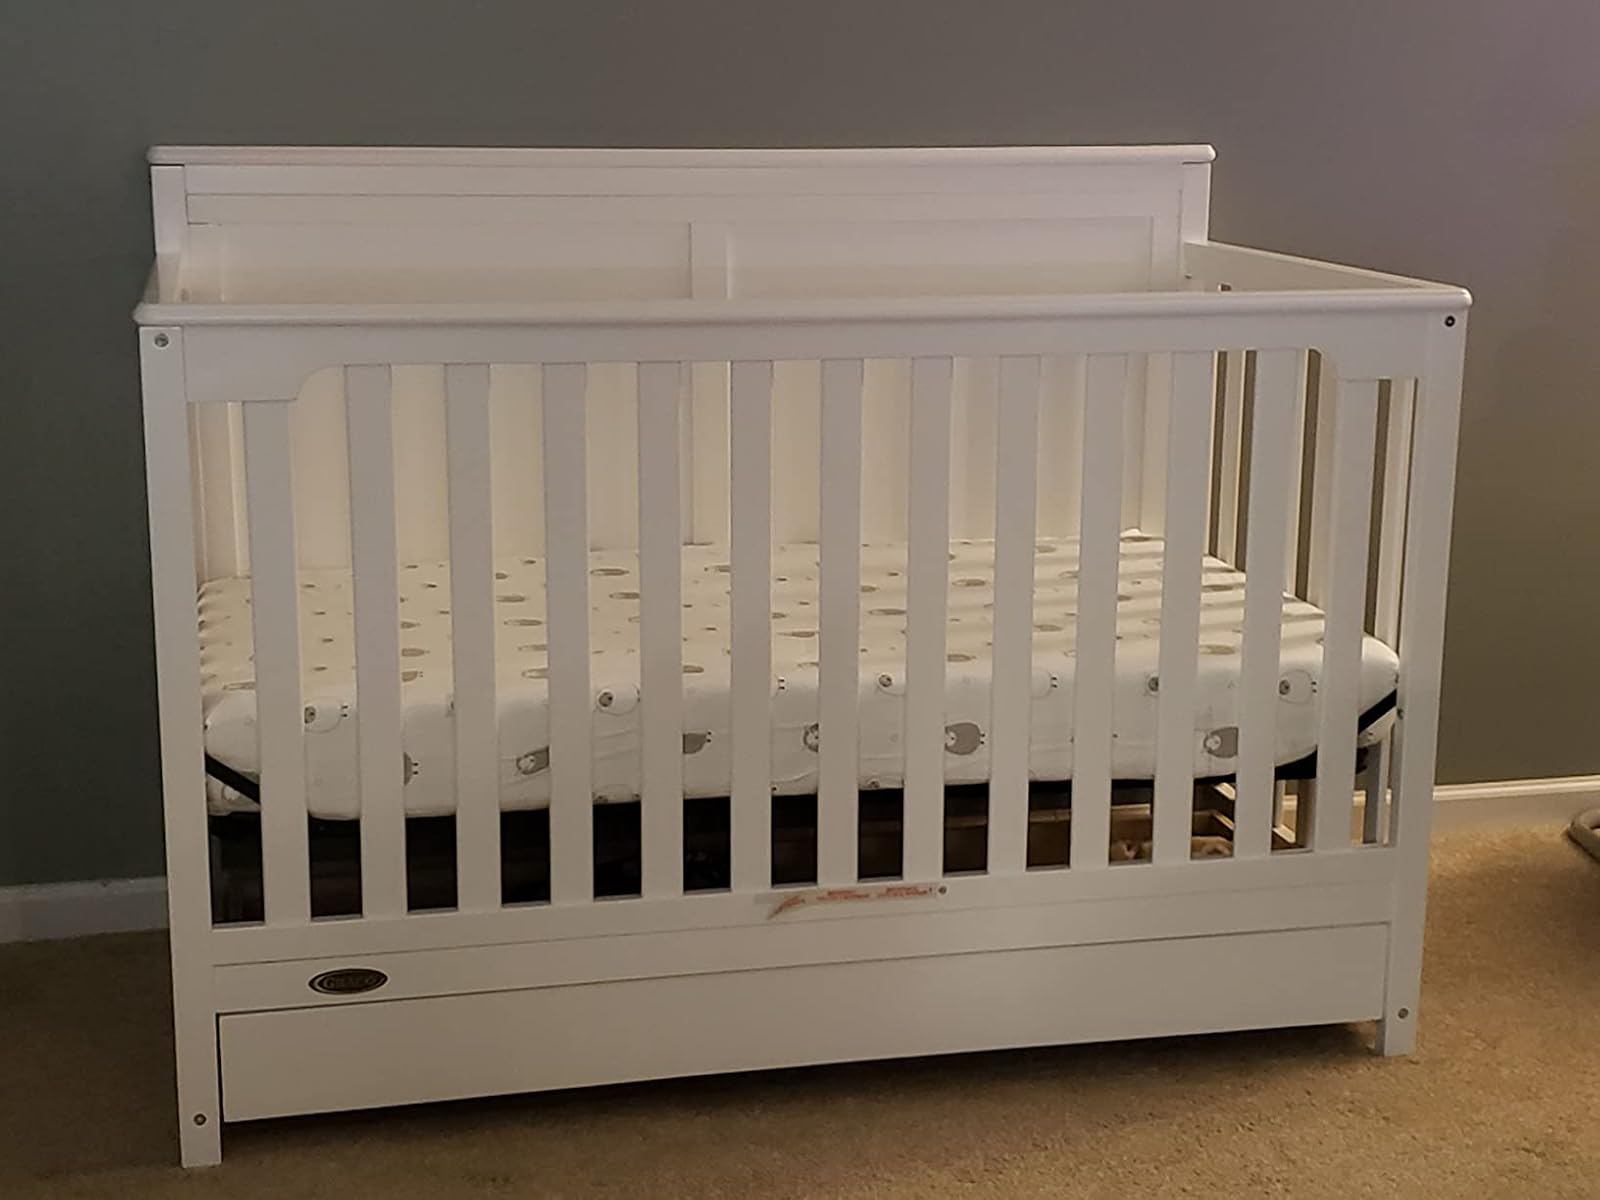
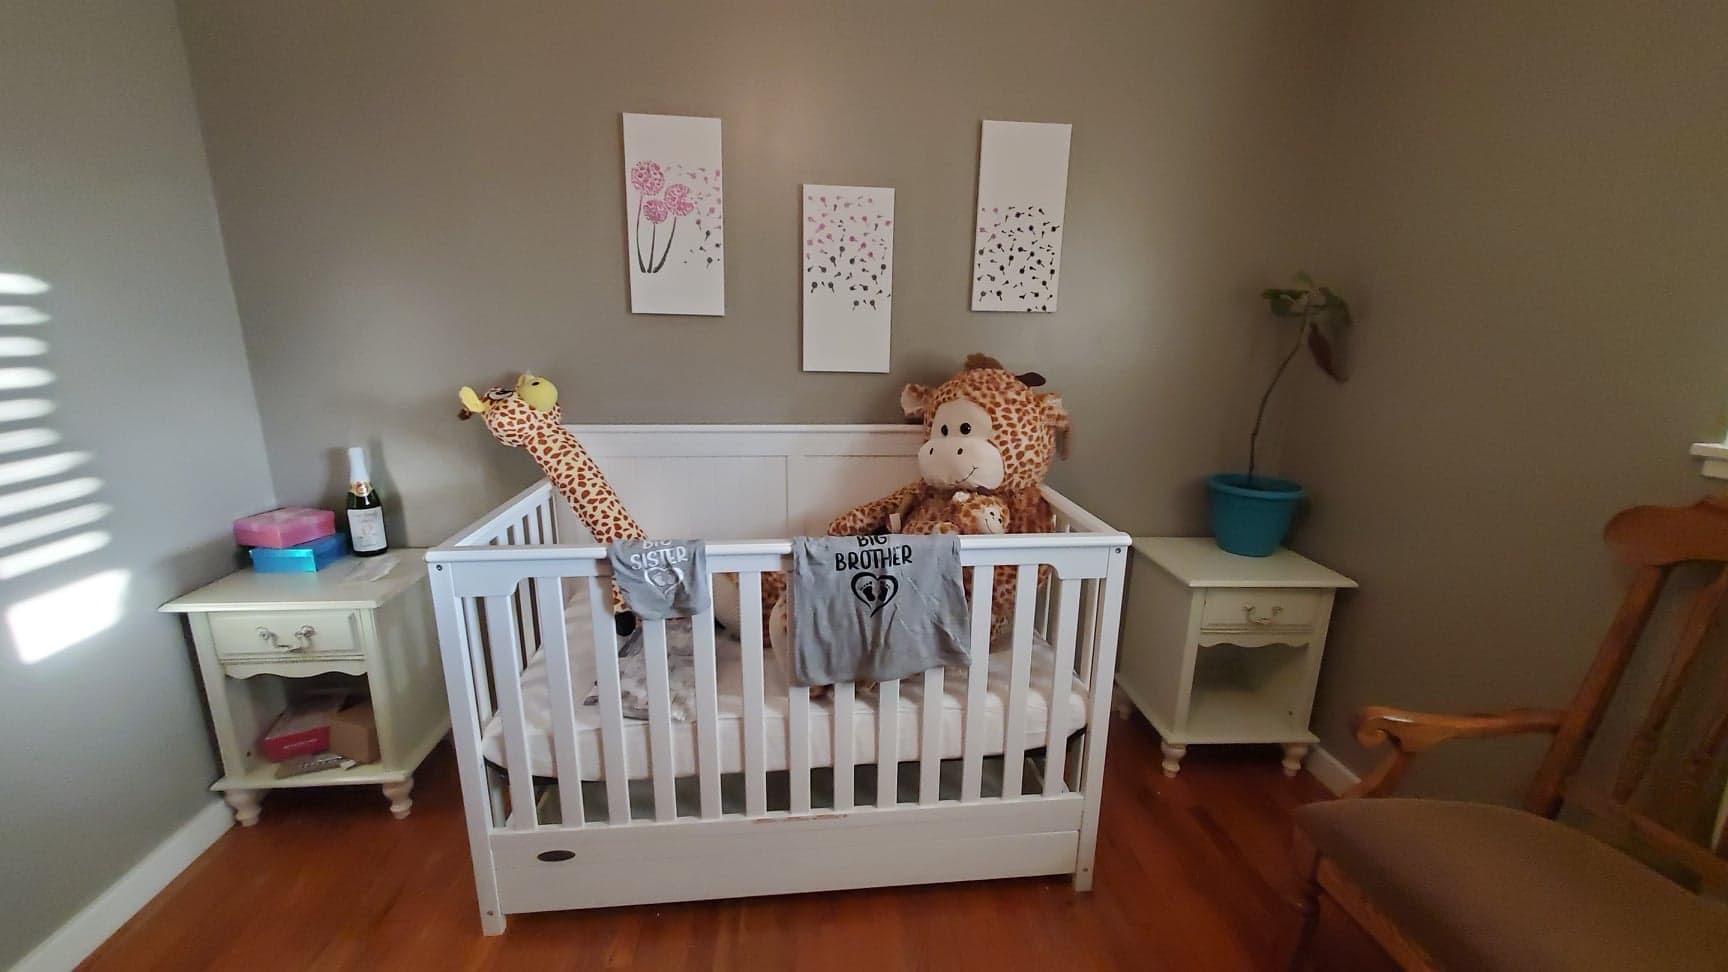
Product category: products_crib
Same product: yes